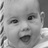
Emotion: happy